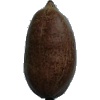
Label: nut_pecan